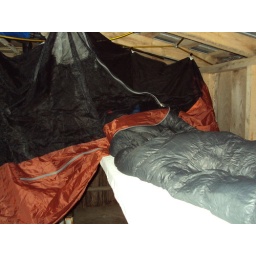
oh yeah, i'm sleeping in an old chicken coop here on a loft bed. It felt like a fort!